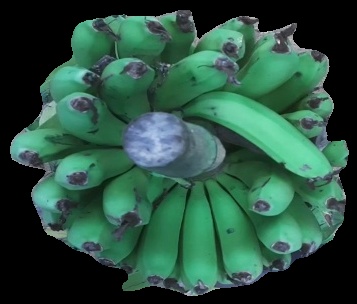
Variety: pachbale
Grade: grade2